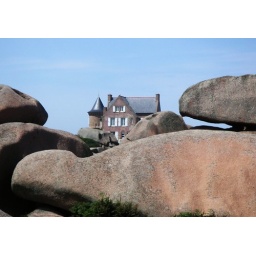
castle in the rocks